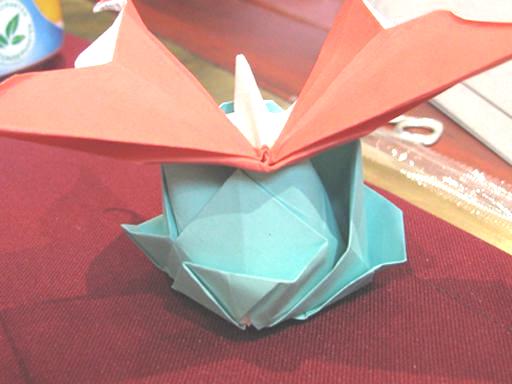
Material: paper